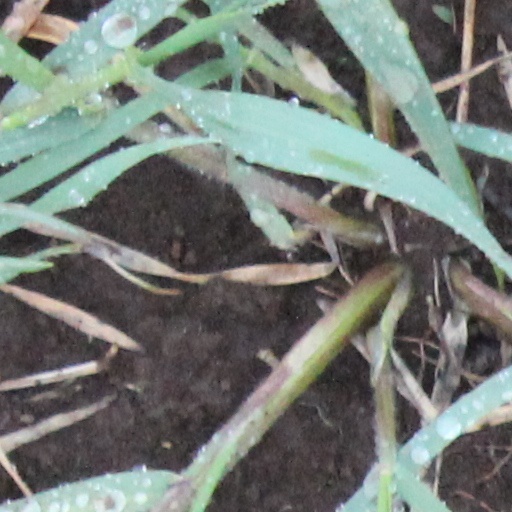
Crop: wheat